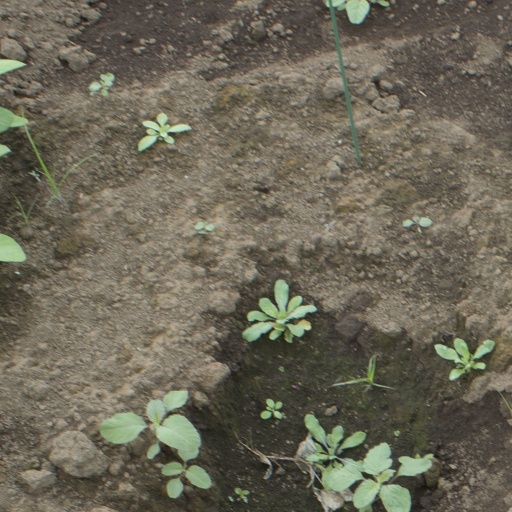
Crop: soybean